Allenspark, Colorado

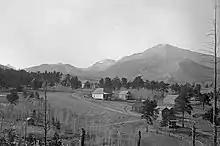
Allenspark, Colorado, circa 1907. Allenspark Hotel, Crystal Springs Lodge, and the Bishop family's two-story home at center. Mount Meeker in background.

Allenspark is a park in the geographical sense—it is a high meadow surrounded by mountains. While it was first visited by Native Americans and later by trappers, Allen's Park—now spelled Allenspark—got its name from a miner who built the first cabin in the area.